Resolver (electrical)

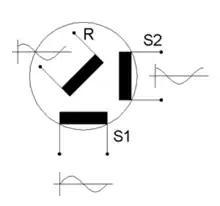
Concept of rotor excited resolver

The most common type of resolver is the brushless transmitter resolver (other types are described at the end). On the outside, this type of resolver may look like a small electrical motor having a stator and rotor. On the inside, the configuration of the wire windings makes it different. The stator portion of the resolver houses three windings: an exciter winding and two two-phase windings, usually labeled "x" and "y". The exciter winding is located on the top and is mounted such that it can rotate around the horizontal axis to produce a rotary transformer. The two two-phase windings windings are on the bottom, wound on a lamination and mounted at 90 degrees from each other. The rotor houses a coil, which is the secondary winding of the rotating transformer, and a separate primary winding in a lamination, exciting the two two-phase windings on the stator.